Malaysian cuisine

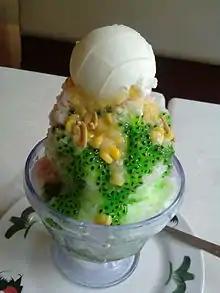
Ais kacang

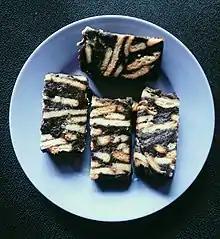
Batik cake

Kuih (plural: ) are usually, but not always, bite-sized foods associated with the Malay and Min-speaking Chinese communities of Malaysia. In the context of the term being cultural as opposed to being physically descriptive, the concept of may refer to a selection of cakes, cookies, confections, pastries and sweetmeats. Kuih may be eaten throughout the day for light breakfast, afternoon tea (a tradition adopted from the British), as a snack and increasingly as an after-meal course.